Renato Sanches

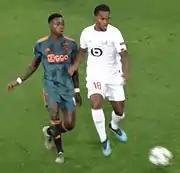
Sanches playing for Lille against Ajax Amsterdam in 2019

On 23 August 2019, Sanches joined French club Lille on a four-year contract for a reported fee of €20 million, becoming Lille's most expensive signing ever. He made his debut on 1 September, starting in a 2–0 loss at Reims. Initially, Lille's manager Christophe Galtier used Sanches in a variety of positions, being limited to substitute appearances, before playing a match as a starter for the club on 30 November in a 1–0 against Dijon, operating on the left of the midfield. He scored his first goal for the club on 13 December in a 2–0 victory against Montpellier.